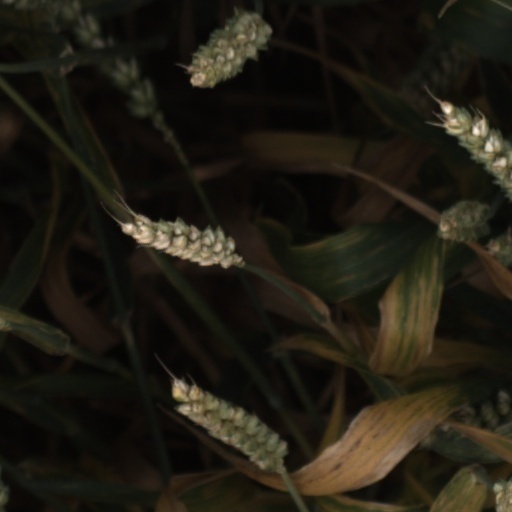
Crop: wheat